Kobe City Archives

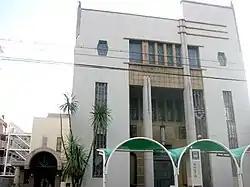
Kobe City Archives building

The is the archive of the city of Kobe in Japan. The building containing the archive is currently located in the Chuo district of Kobe, near Shin-Kobe Station. The building is in Art Deco style, and was recognised as a "significant building" in 2000.